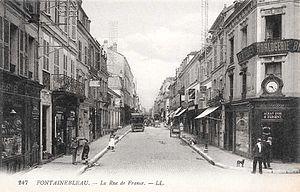
Fontainebleau, rue de France, carte postale ancienne. À droite, sous l'enseigne ""Horlogerie"" (n° 10 de la rue de France), il y avait une hôtellerie dans les années 1880."
Hector de Callias, né le 30 septembre 1841 à Paris et mort le 8 novembre 1887 à Fontainebleau, est un journaliste et écrivain français. Il est l'époux de Nina de Callias, la Dame aux éventails de Manet.